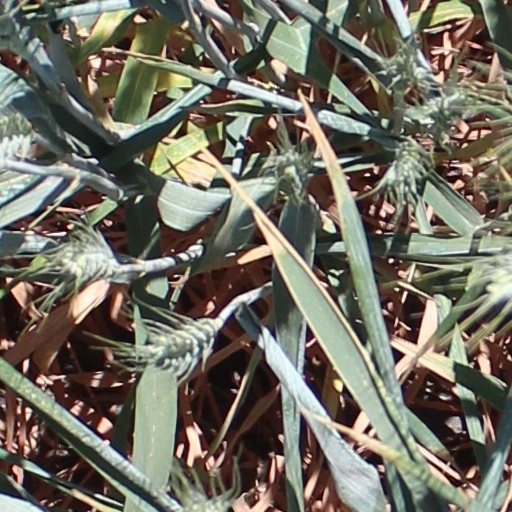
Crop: wheat